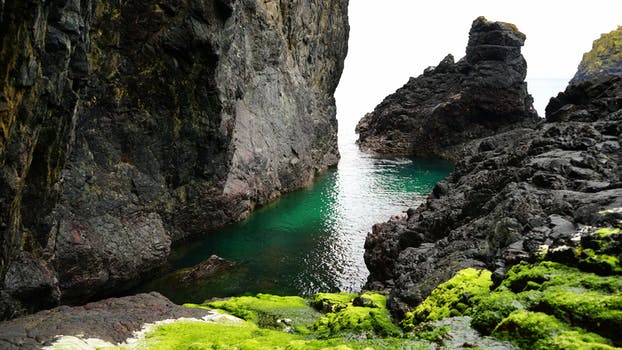
Label: No Watermark